Ezra Meeker

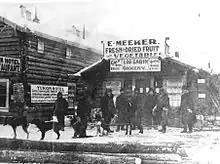
Meeker (right) and his first Klondike grocery store, Dawson City, Yukon, November 19, 1898.

In 1891, a blight of hop aphids struck the hop-growing West Coast from British Columbia to California. Although sprays of various liquids were used in an attempt to defeat the insects, use of such pesticides damaged the hops. In 1892, the crop decreased to half of what it had been before the infestation. Meeker had advanced money to many growers, who were unable to repay him. The problems in the valley were made worse by the Panic of 1893, a severe worldwide depression. Business after business in which Meeker had invested failed, such as the Puyallup Electric Light Company. He was overextended, and lost much of his fortune, and eventually his lands to foreclosure.